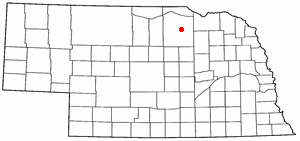
O'Neill (Nebraska)
O'Neills beliggenhed i Nebraska
O'Neill er en amerikansk by og administrativt centrum for det amerikanske county Holt County i staten Nebraska. I 2000 havde byen et indbyggertal på 3.733.